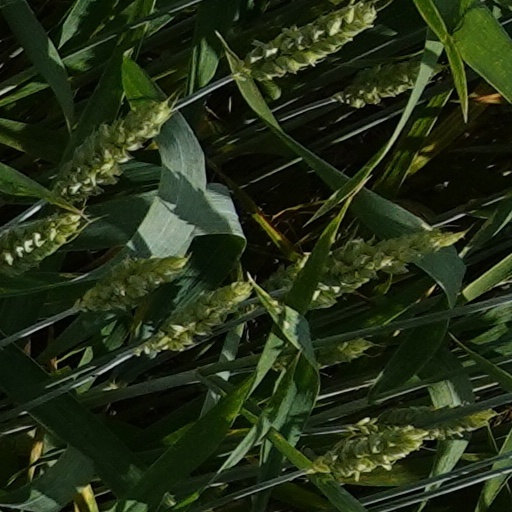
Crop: wheat